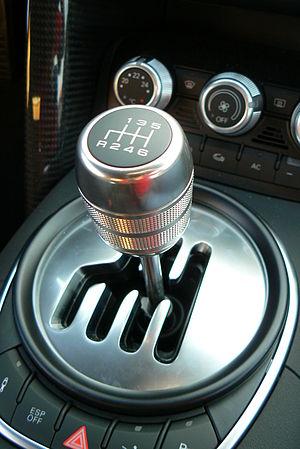
Boîte de vitesses de l'Audi R8
L'Audi R8 est une voiture de sport du constructeur allemand Audi. C'est le premier coupé GT deux-places de la marque qui rivalise ainsi avec les marques historiques de ce segment : Porsche, Ferrari, Corvette ou Aston Martin.